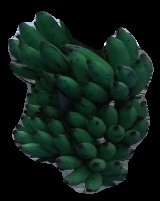
Variety: elakki-bale
Grade: grade3